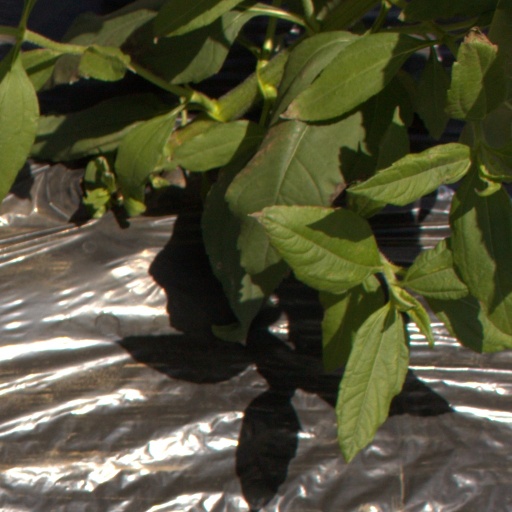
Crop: Jerusalem artichoke